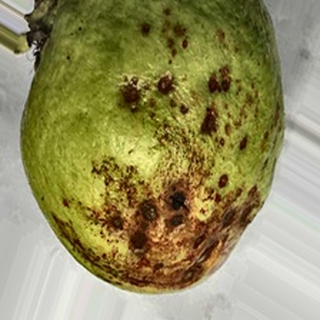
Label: guava_anthracnose